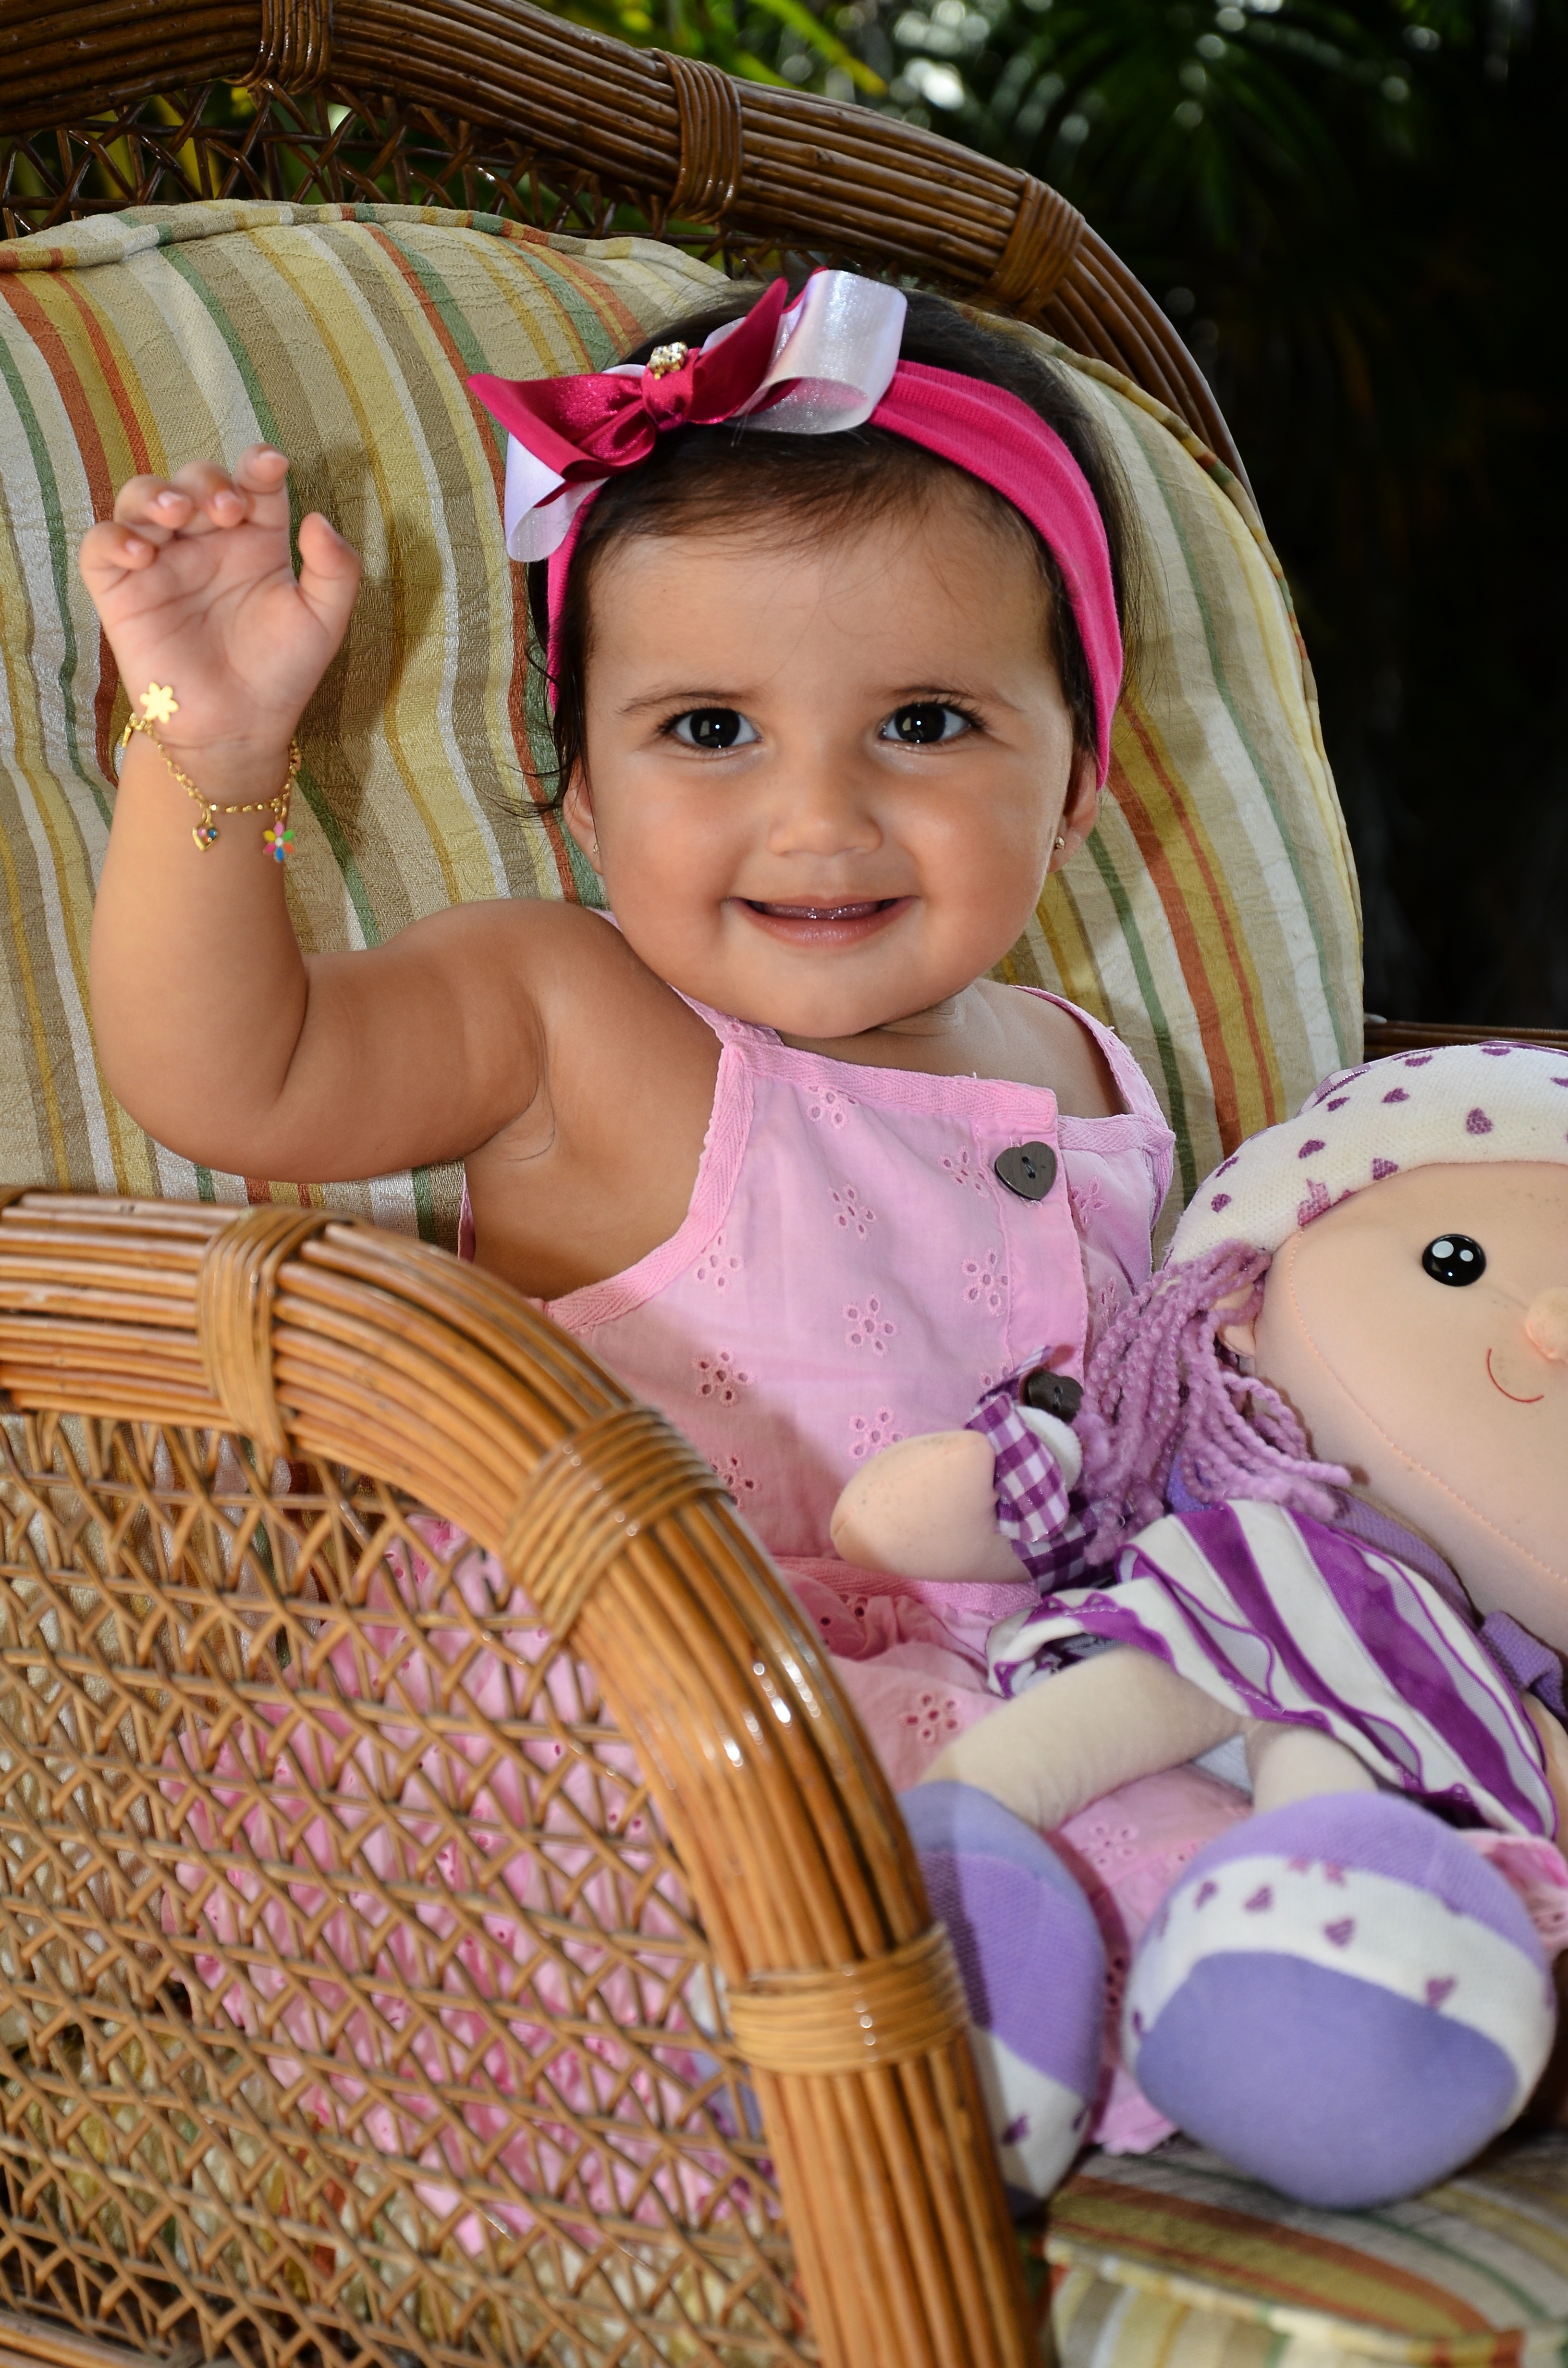
person, girl, cute, child, doll, dress, infant, toddler, skin, sweetness, linda